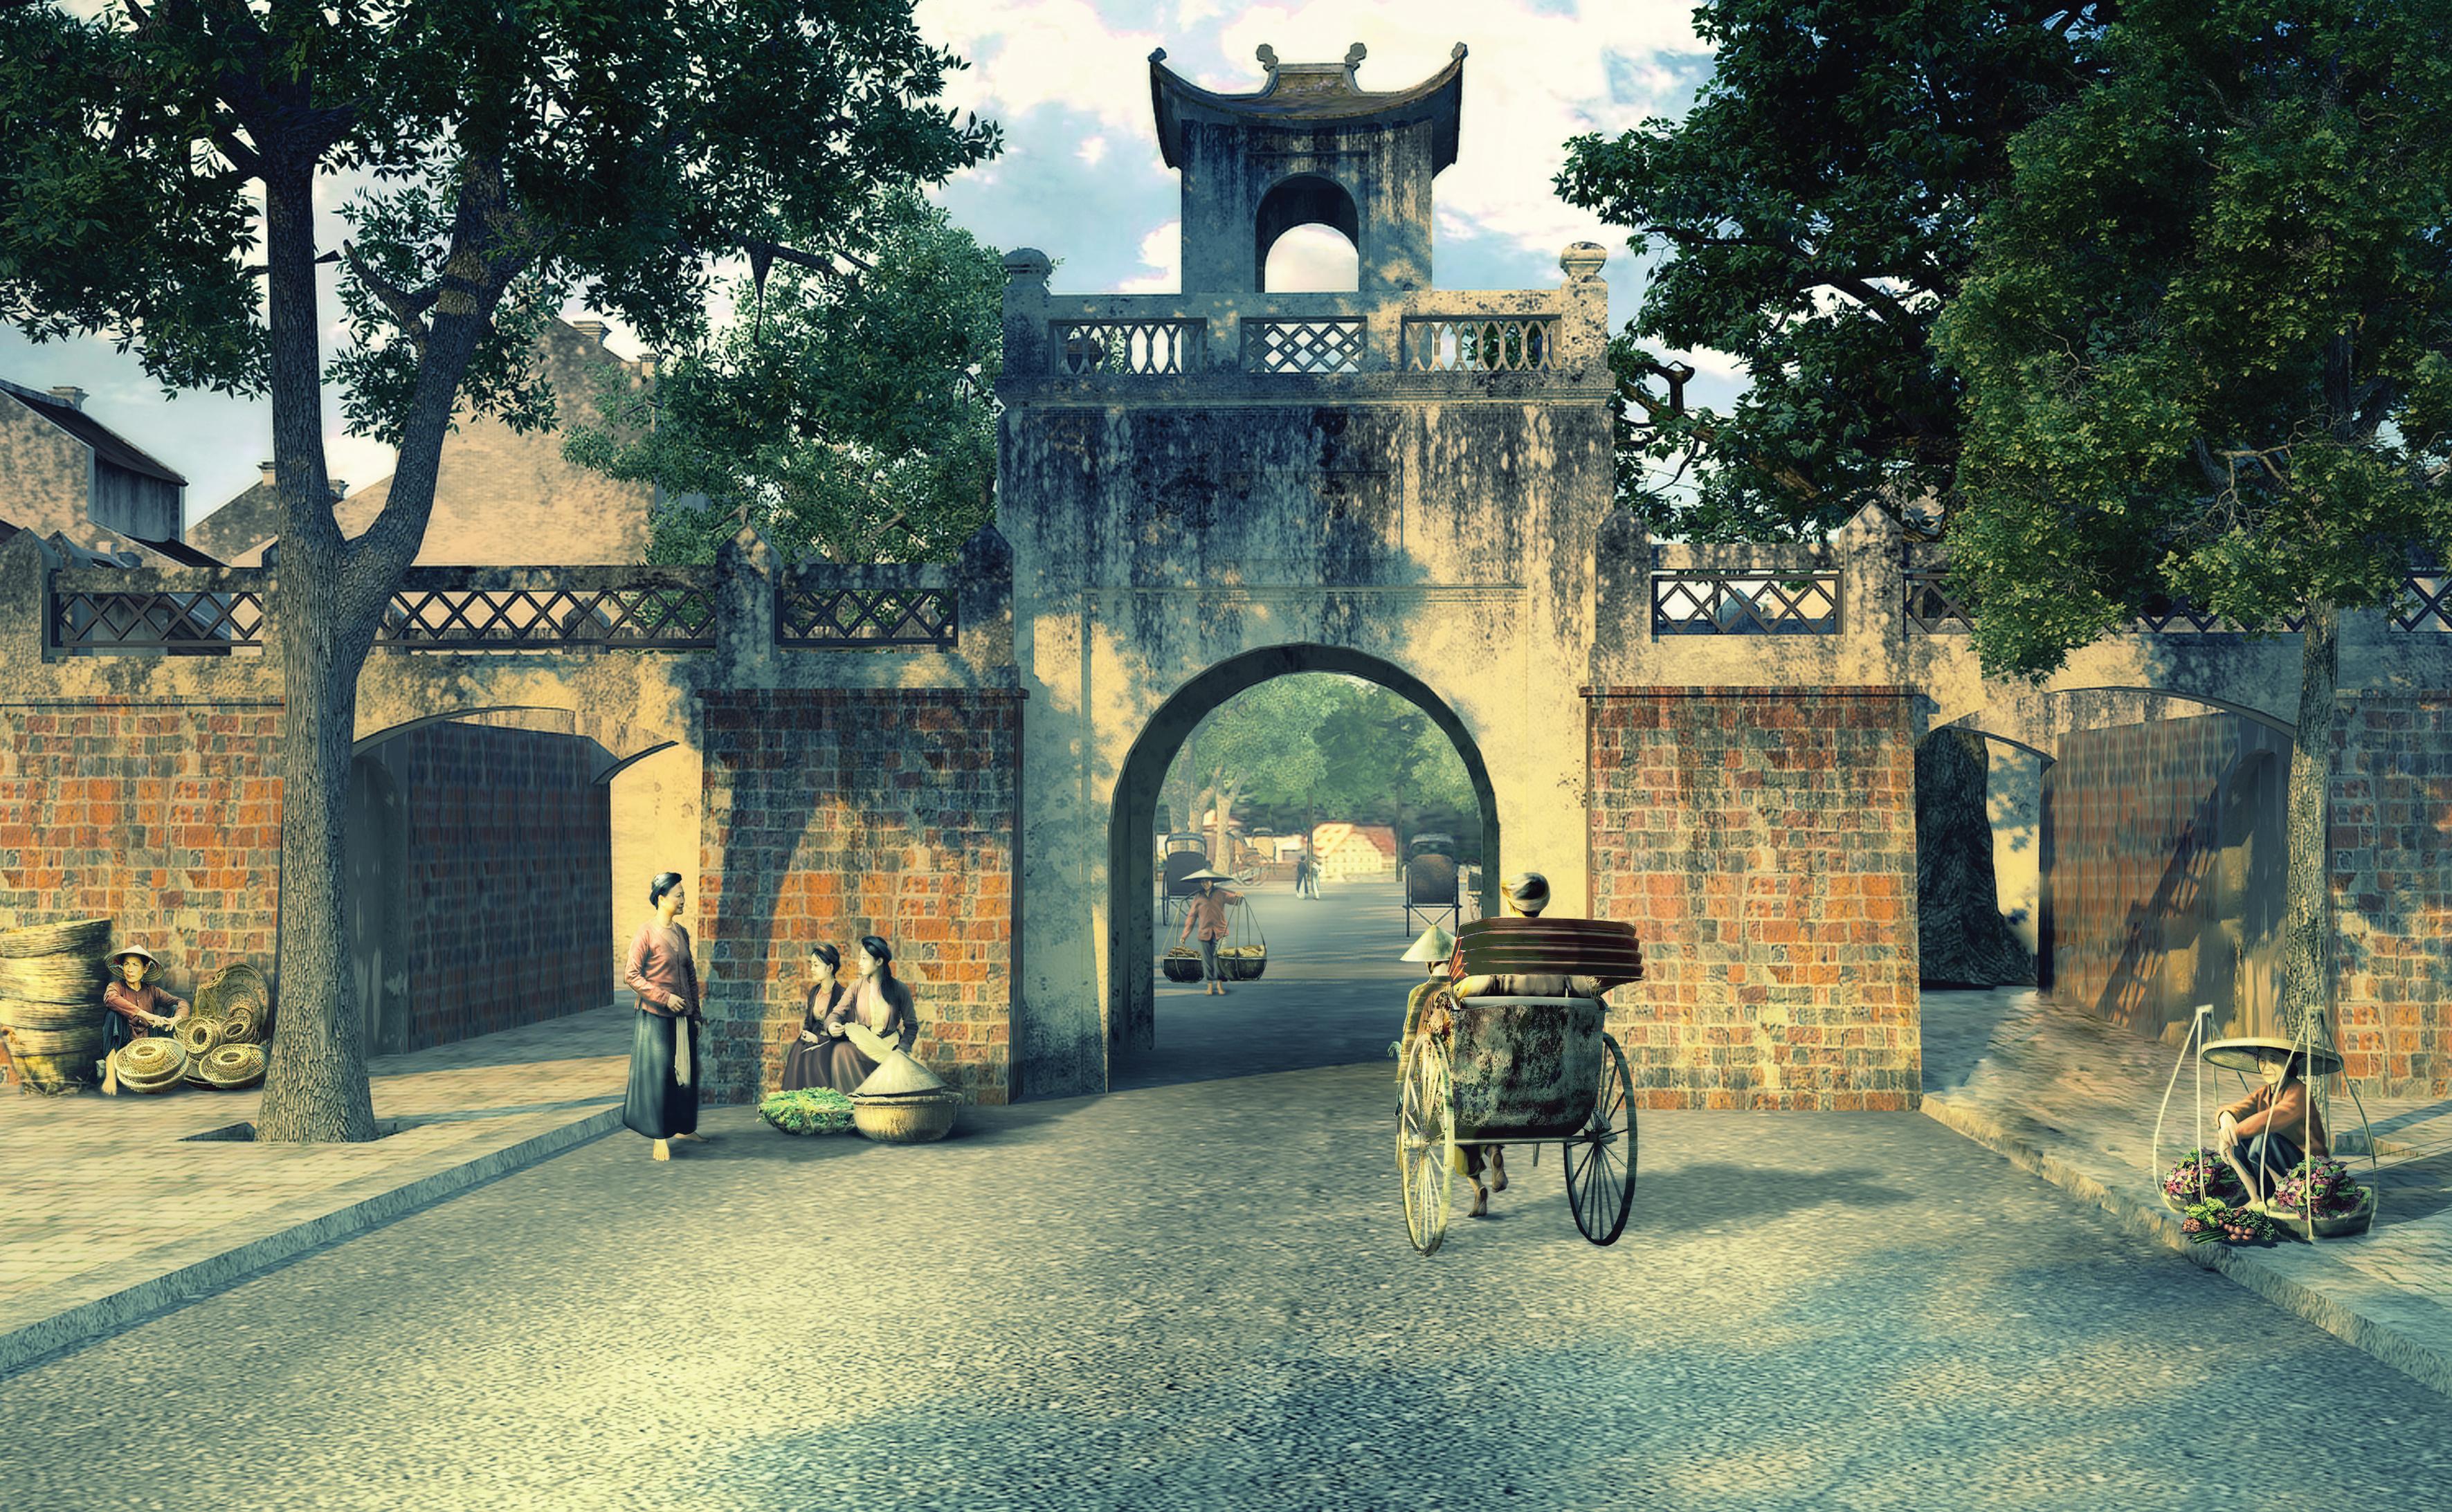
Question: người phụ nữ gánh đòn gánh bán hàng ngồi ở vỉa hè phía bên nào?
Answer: vỉa hè phía bên phải